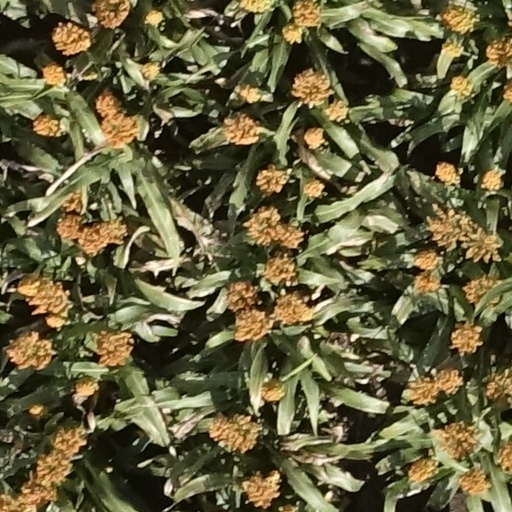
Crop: sorghum